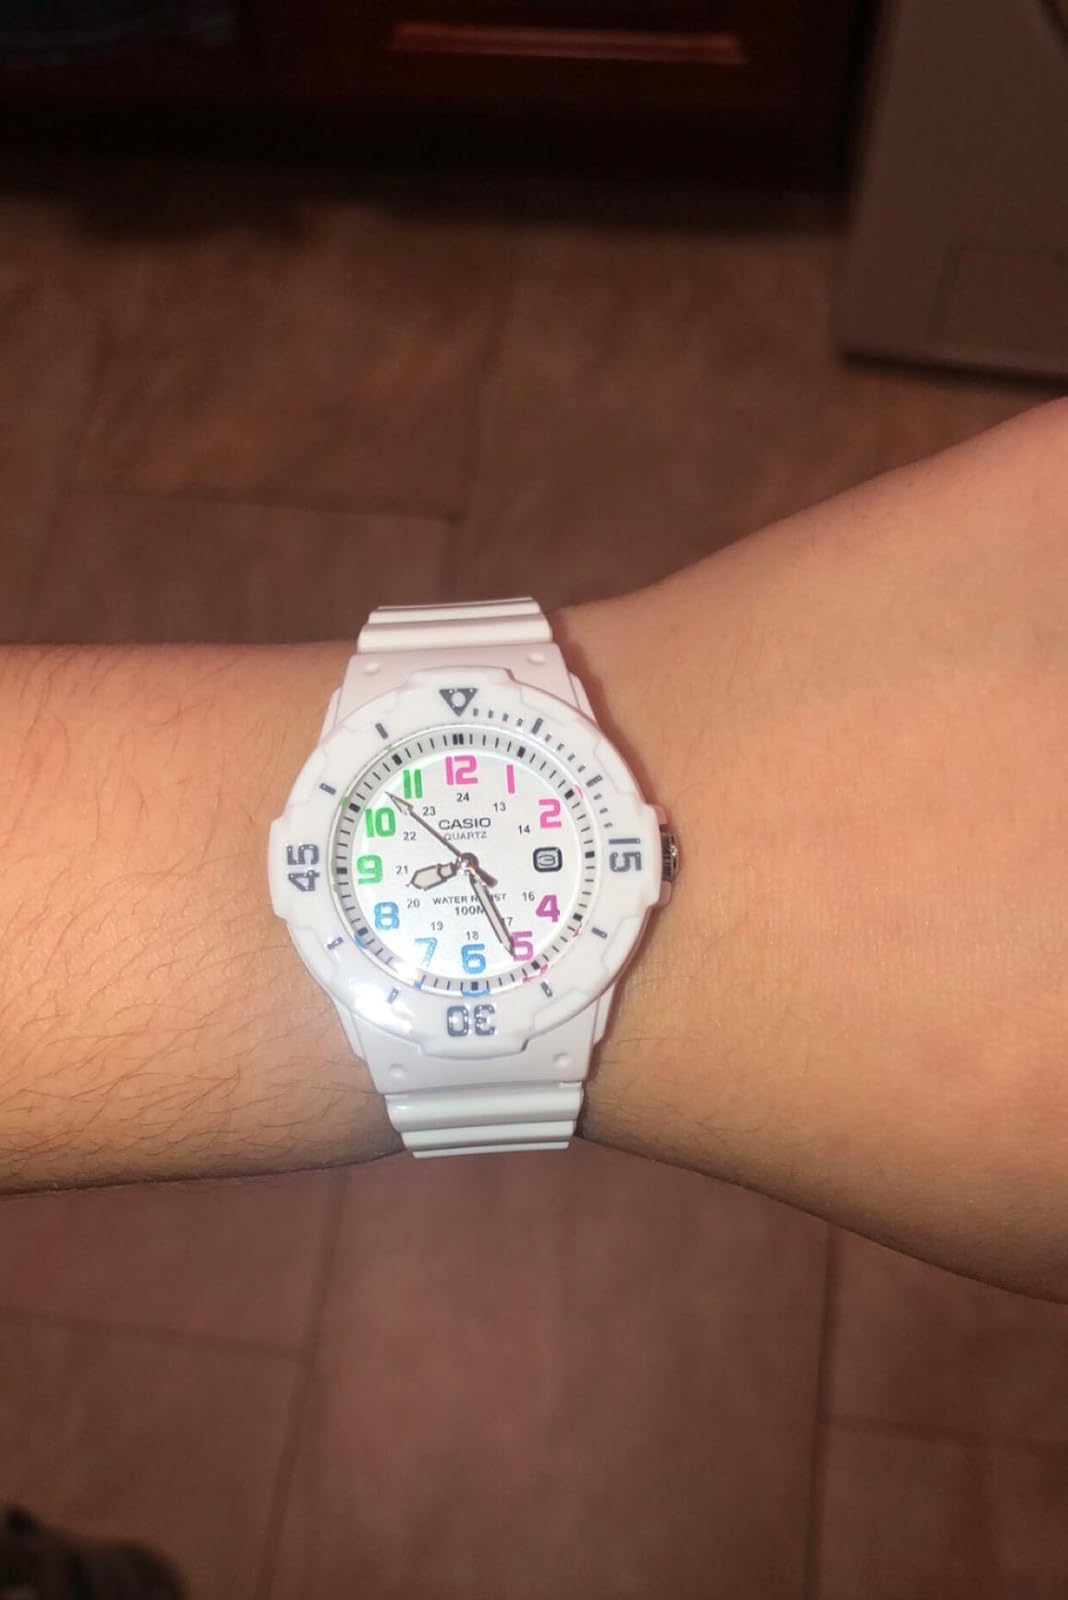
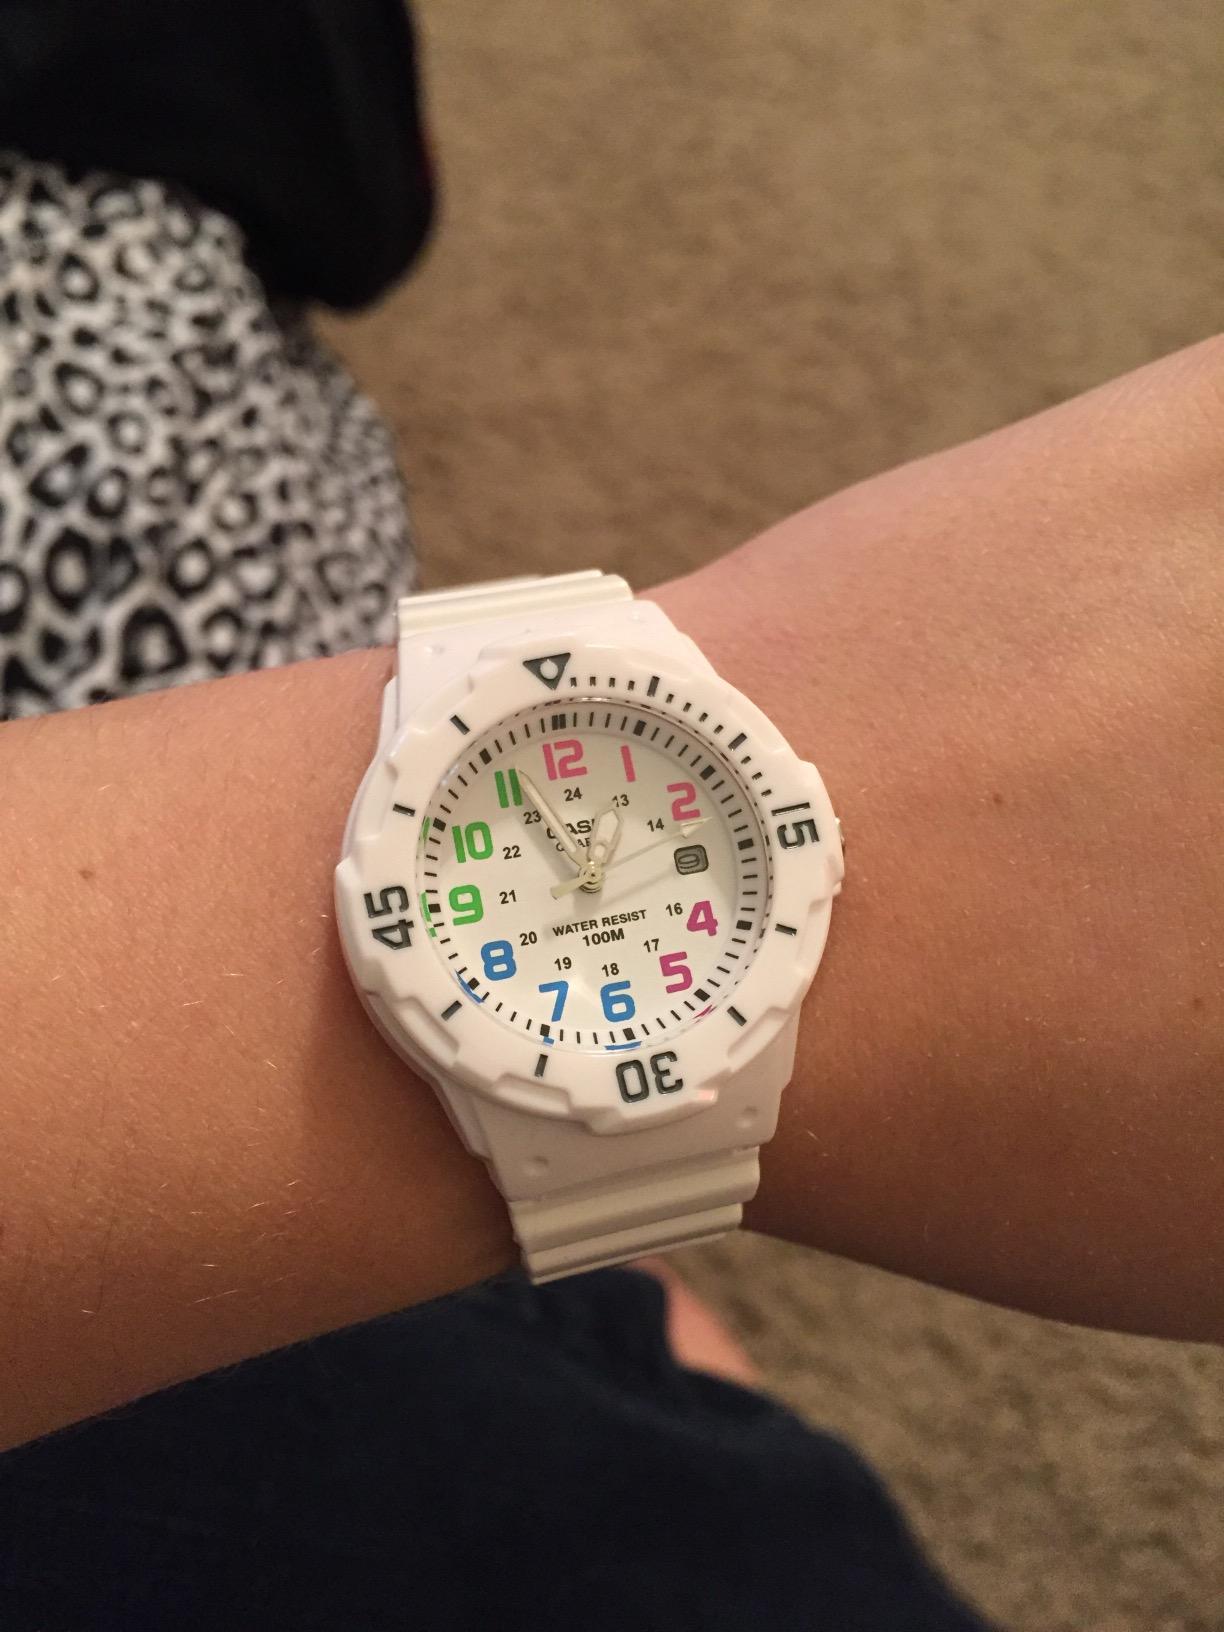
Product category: accessories_watch
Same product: yes